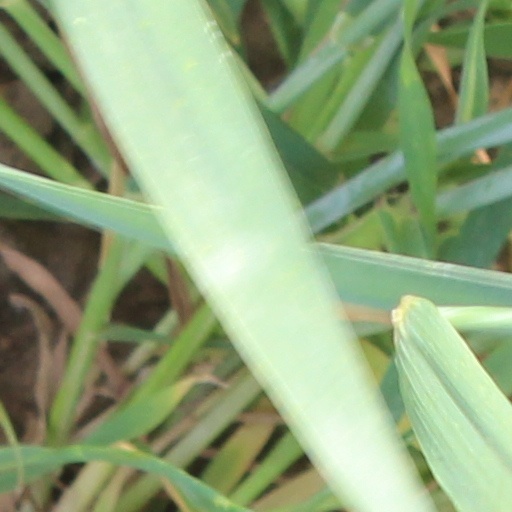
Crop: wheat